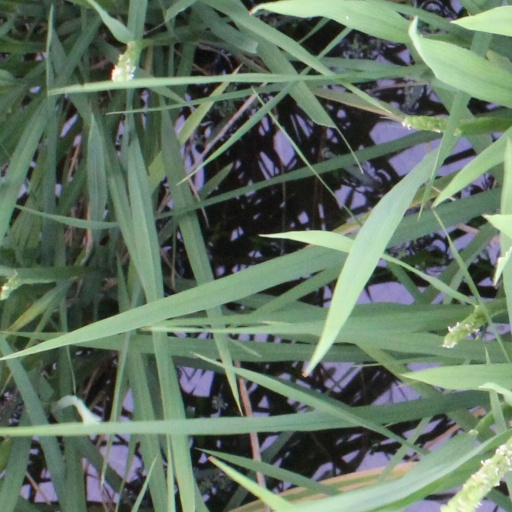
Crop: rice